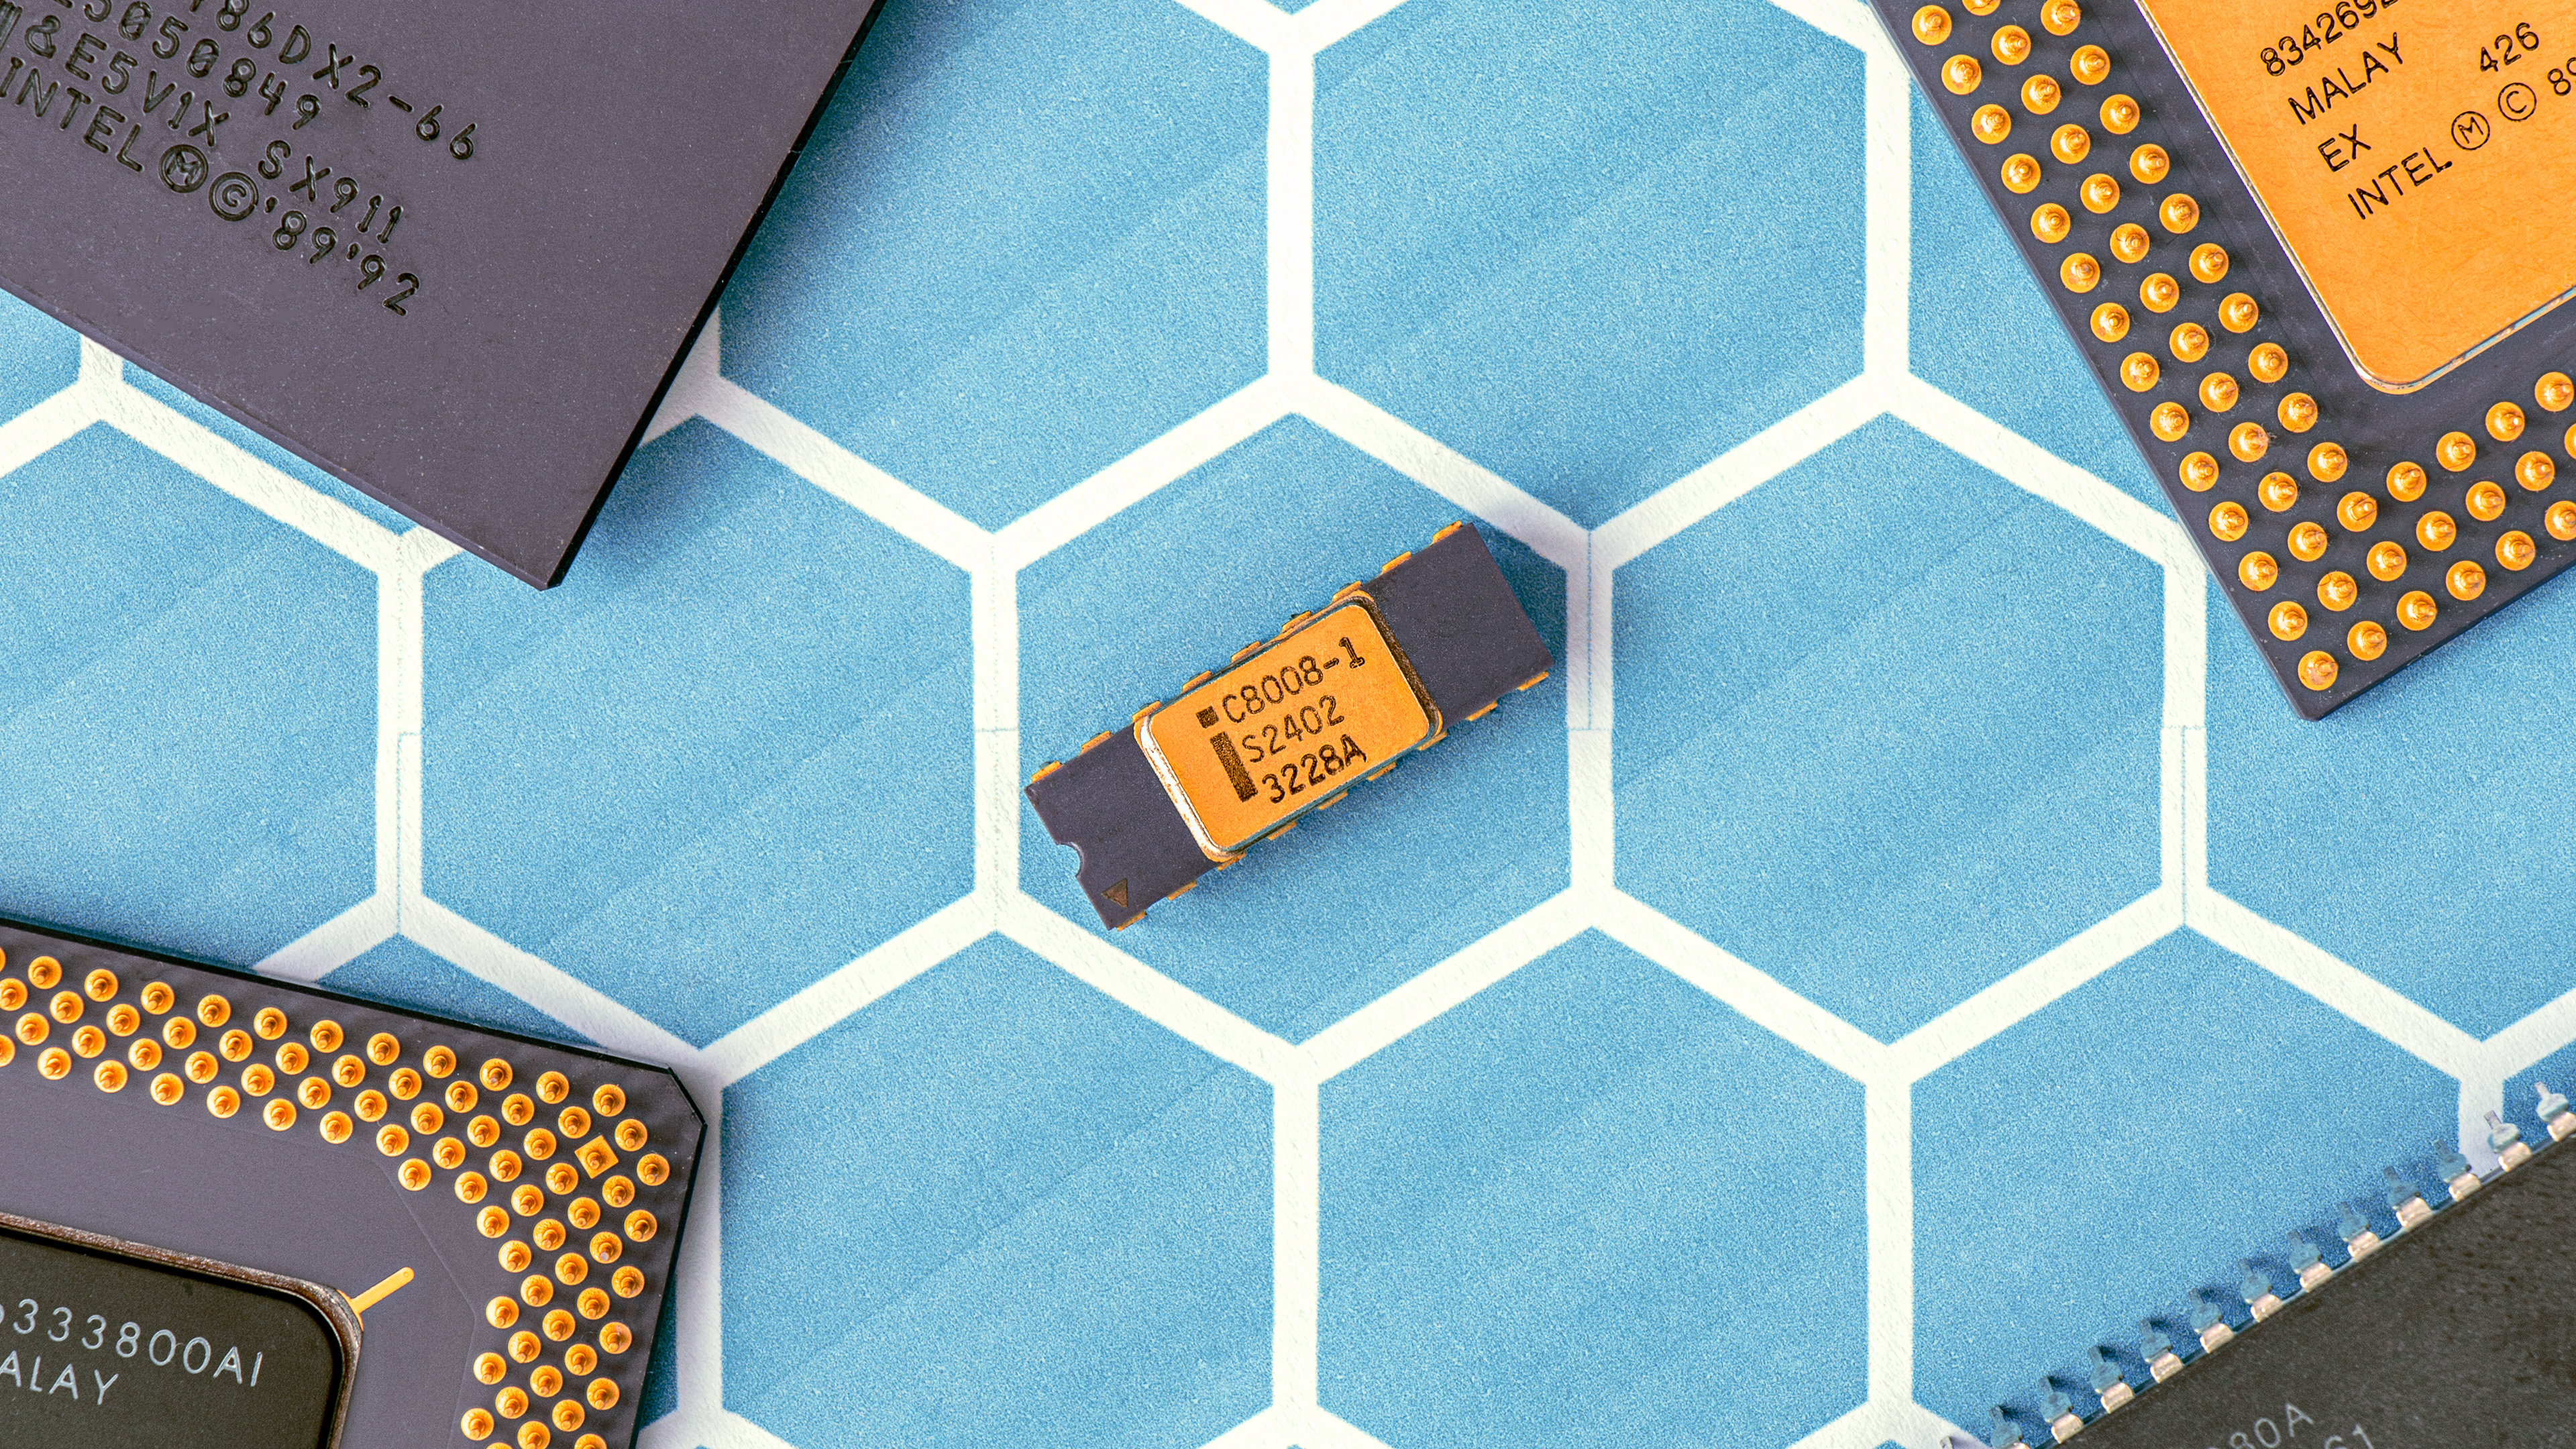
photography, blue, pattern, font, material, design, product, brand, square